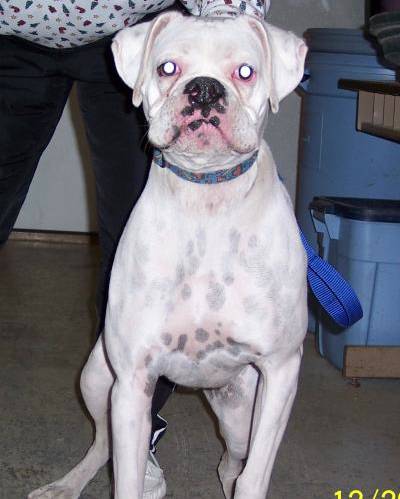
Label: dog